Rheumatology

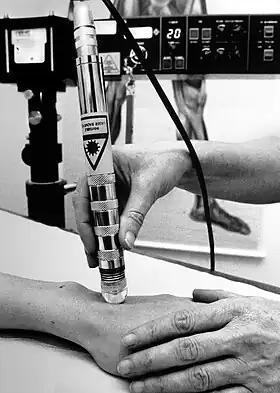
Medical laser for the treatment of rheumatism.

Local diseases and lesions affecting the joints and structures around the joints including tendons, ligaments capsules, bursae, stress fractures, muscles, nerve entrapment, vascular lesions, and ganglia. For example: